Jonathan Rashleigh (1642–1702)

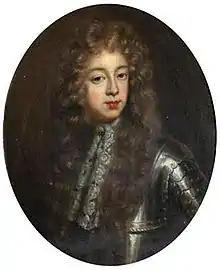
Jonathan Rashleigh (1642–1702), of Menabilly, Sheriff of Cornwall 1686. (Previously thought to be his father-in-law Sir John Carew, 3rd Baronet (died 1692) of Antony). Painted c.1685/90 by unknown artist of the English School. National Trust, Collection of Antony House, Cornwall

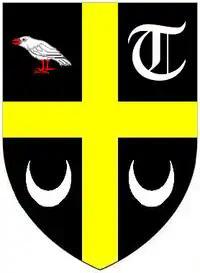
Arms of Rashleigh: "Sable, a cross or between in the first quarter: a Cornish chough, argent beaked and legged gules; in the second quarter: a text "T"; in the third and fourth quarters: a crescent all of the third"

Jonathan Rashleigh (1642–1702) of Menabilly, near Fowey, Cornwall was Sheriff of Cornwall in 1686/87, and twice MP for Fowey 1675–1681 and 1689–1695. His portrait exists at Antony House, Torpoint, Cornwall, formerly the home of his second wife Sarah Carew.